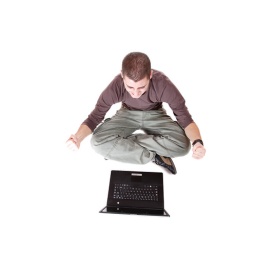
relaxed man with laptop computer over white